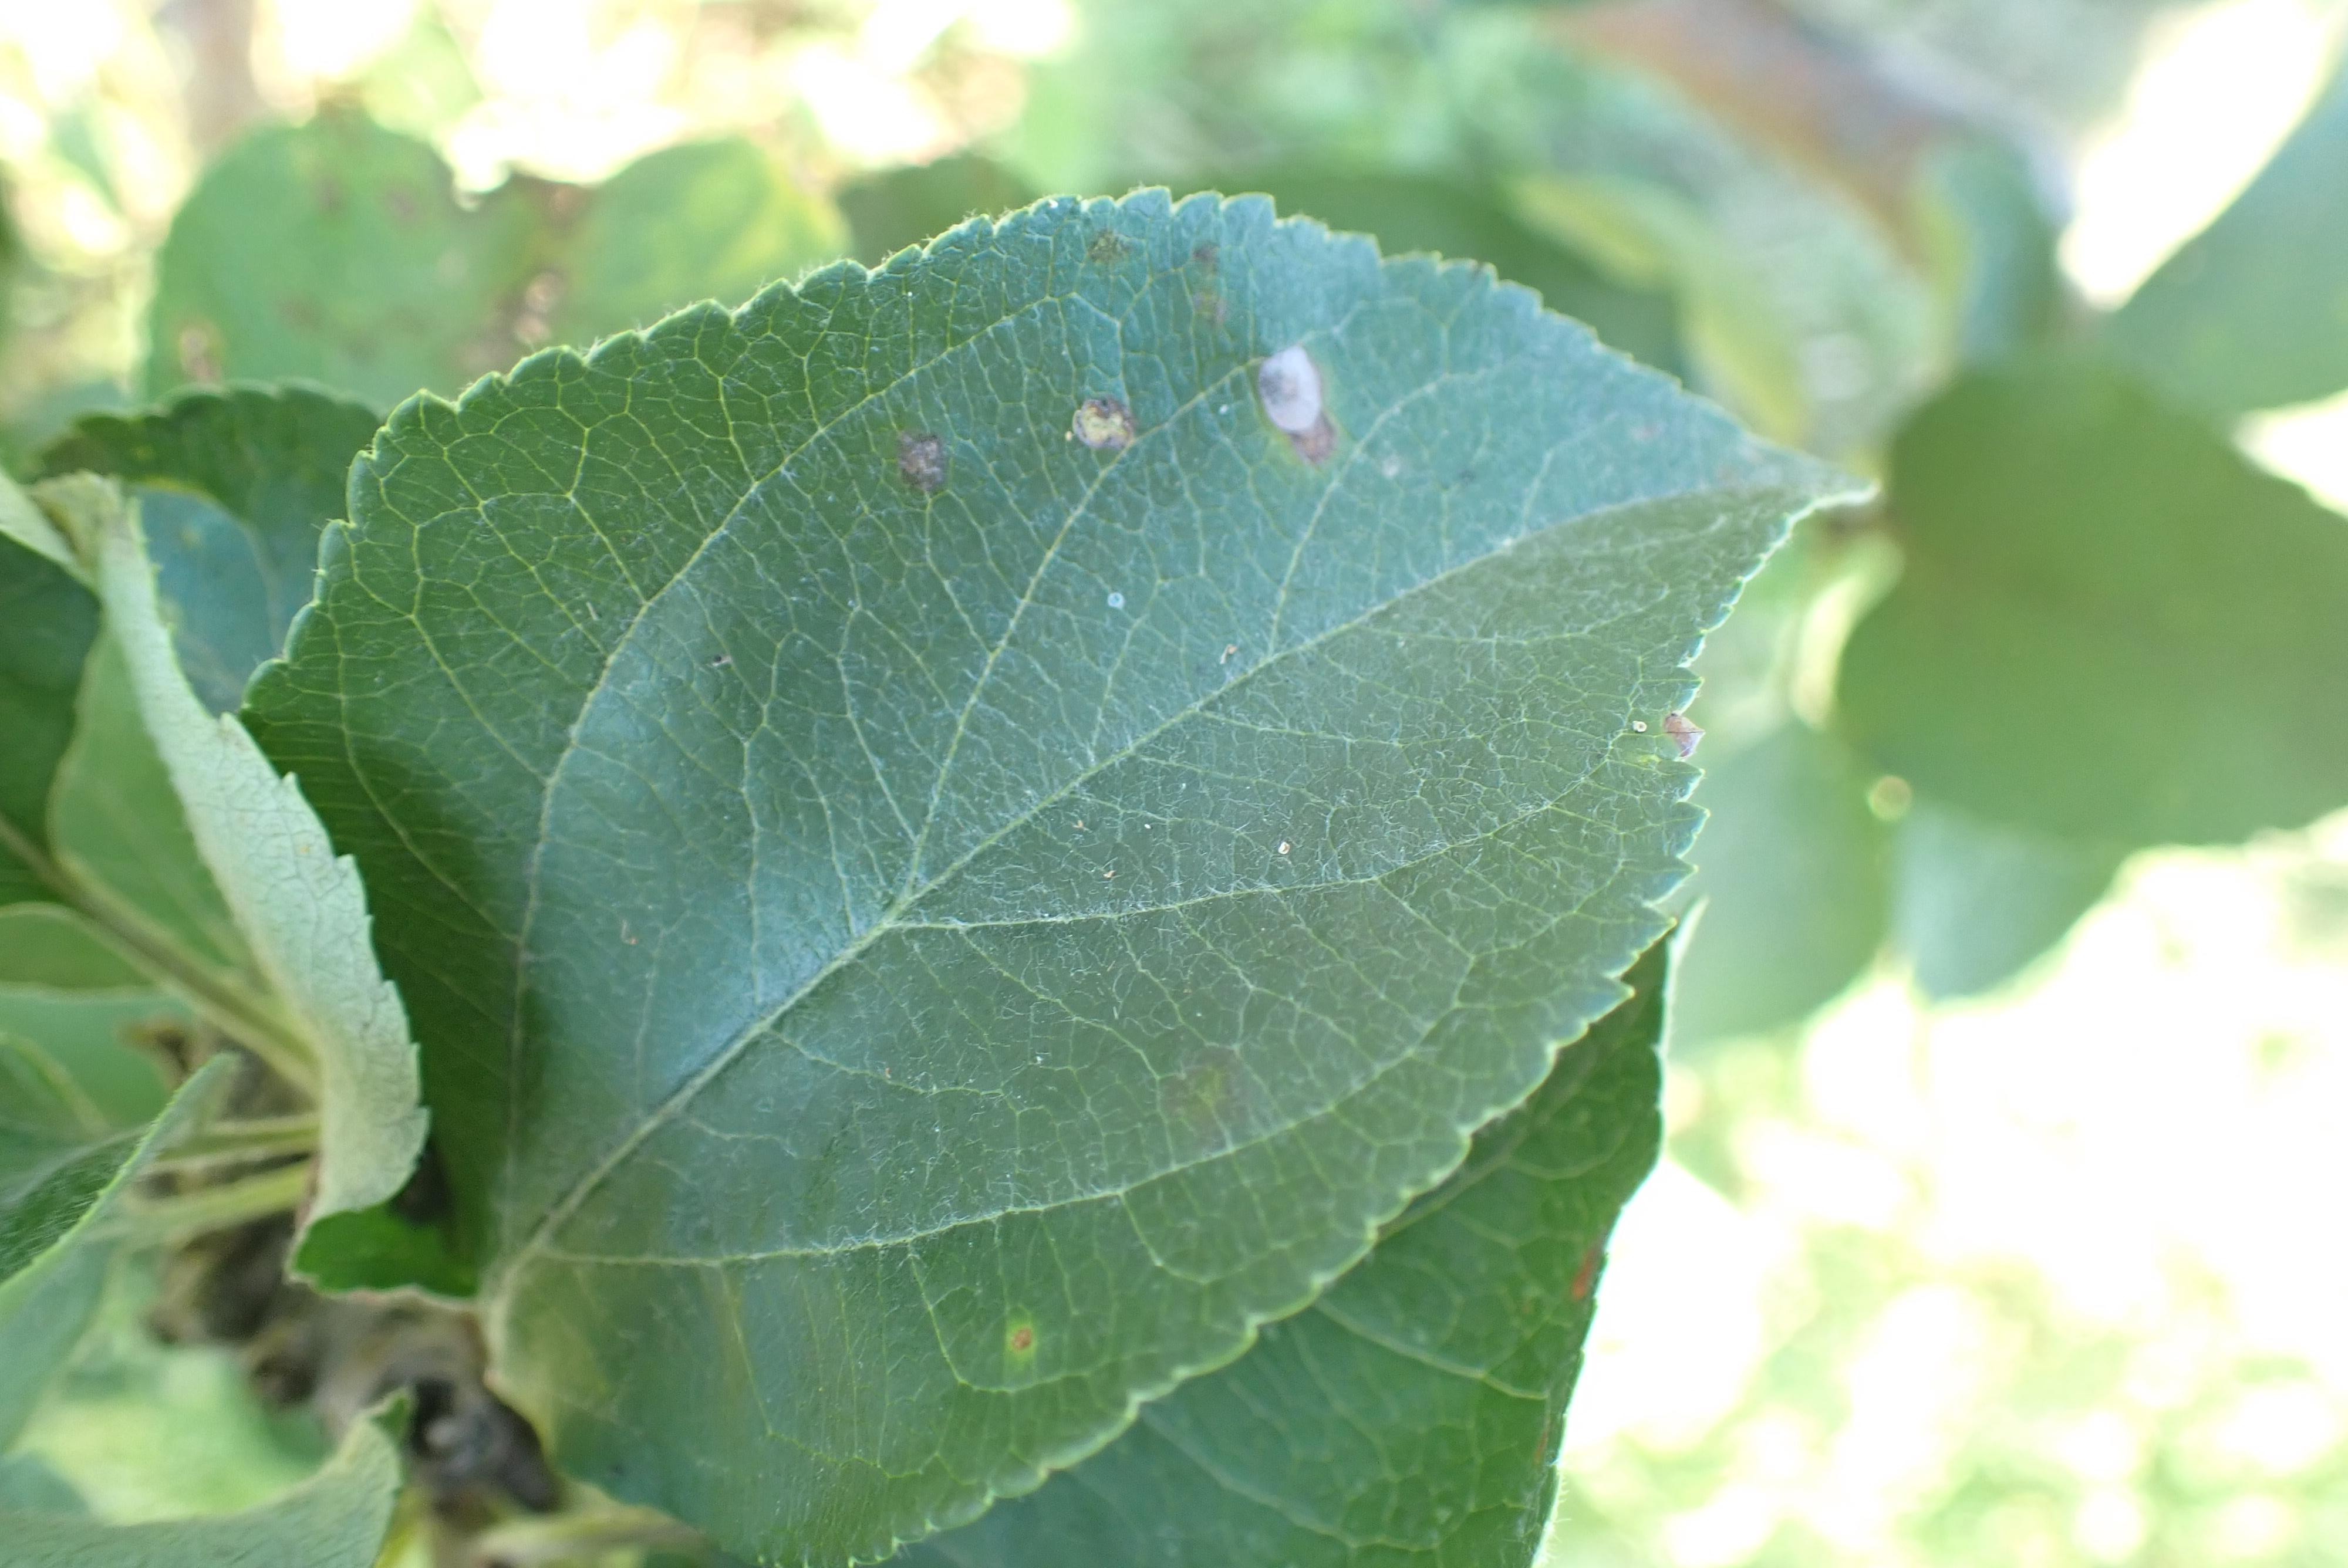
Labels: scab, frog_eye_leaf_spot